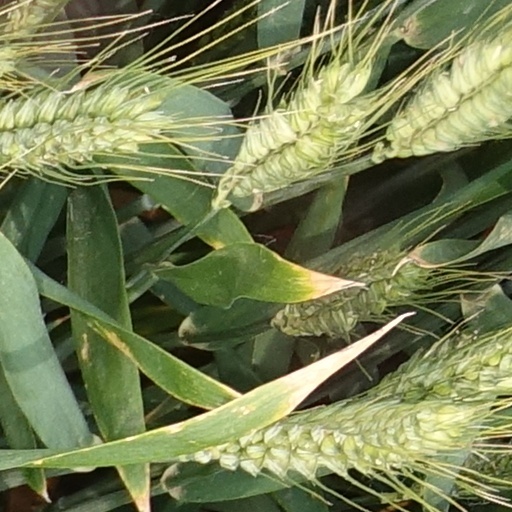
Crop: wheat